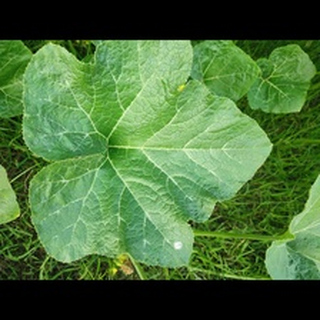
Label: healthy_pumpkin